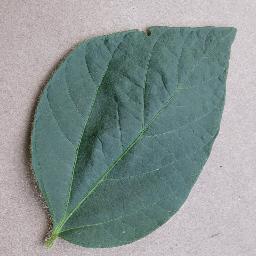
Label: Soybean___healthy